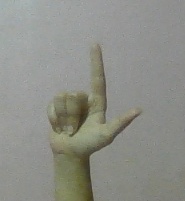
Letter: laam